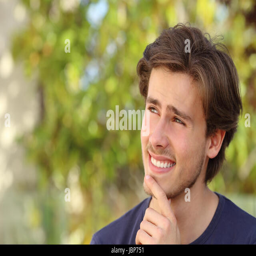
happy man thinking outdoor with a green background